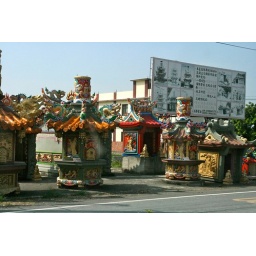
These are for sale if you want a really flash pizza oven in your garden.